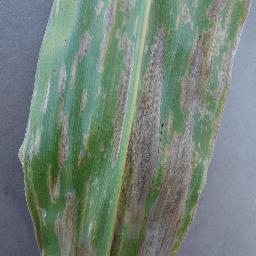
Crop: corn
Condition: (maize)_cercospora_spot_gray_spot